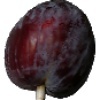
Label: Plum 1